CZ 550

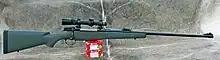
CZ 550 SAFARI MAGNUM with McMillan CZ Express fiberglass aftermarket stock

The magnum-sized action is a magnum variant of the CZ 550 intended for big-game and safari hunting. This action can be chambered for cartridges found in elephant guns. These cartridges are dimensionally larger compared to regular magnum rifle cartridges.